No Milk Today

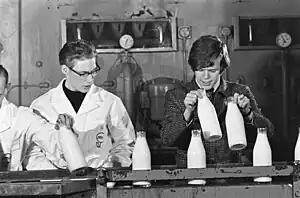
"Herman" (Peter Noone) in a Dutch dairy factory, after the handing over of a gold record for "No Milk Today" in the Netherlands (1966)

"No Milk Today" is a song that was written by Graham Gouldman and originally recorded by British pop band Herman's Hermits. It was first released as a single by the Mancunian group in the UK in October 1966 and, with the B-side "My Reservation's Been Confirmed", enjoyed chart success, peaking at No. 7 in the UK Singles Chart. Although not released as a single in the US ("Dandy" was released in its place with the same B-side), it was popular enough to become a moderate hit when it was released there as the B-side to "There's a Kind of Hush", reaching No. 35 in 1967 (the A-side reaching No. 4). It was also a major hit in many European countries.